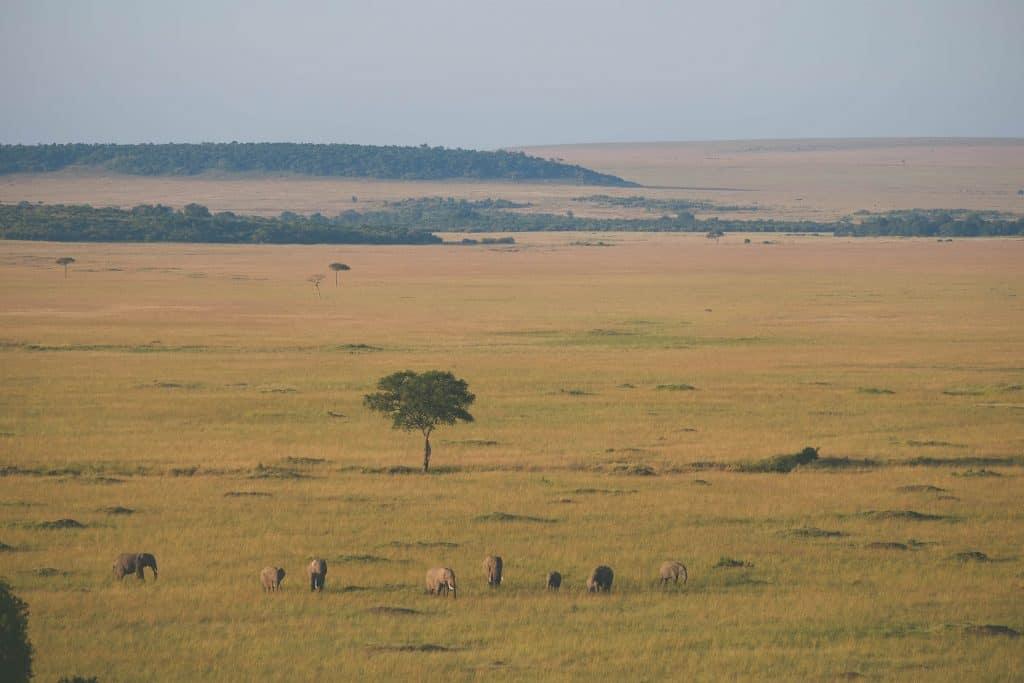
Eneo kubwa la wazi lililo tambarare, lililozungukwa na wanyama wa mwituni aina ya tembo pamoja na uoto wa asili, unaojumuisha nyasi fupi, vichaka pamoja na miti. Likiashiria kuwa ni eneo lenye kuakisi mandhari ya hifadhi ya wanyamapori.